Levendale

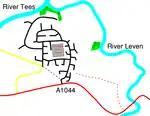
A map of Levendale showing roads

Levendale Primary School is a primary school located in the estate which opened in the 1970s.